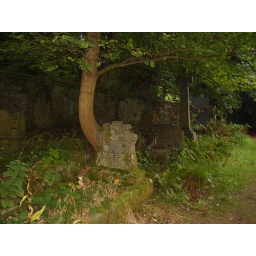
Orb in the tree and on the tomb stone in the distance.